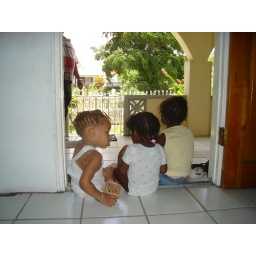
Three of my cousins' kids sitting in the doorway of my aunt and uncle's house in Antigua, an island in the Caribbean. COMMENT!